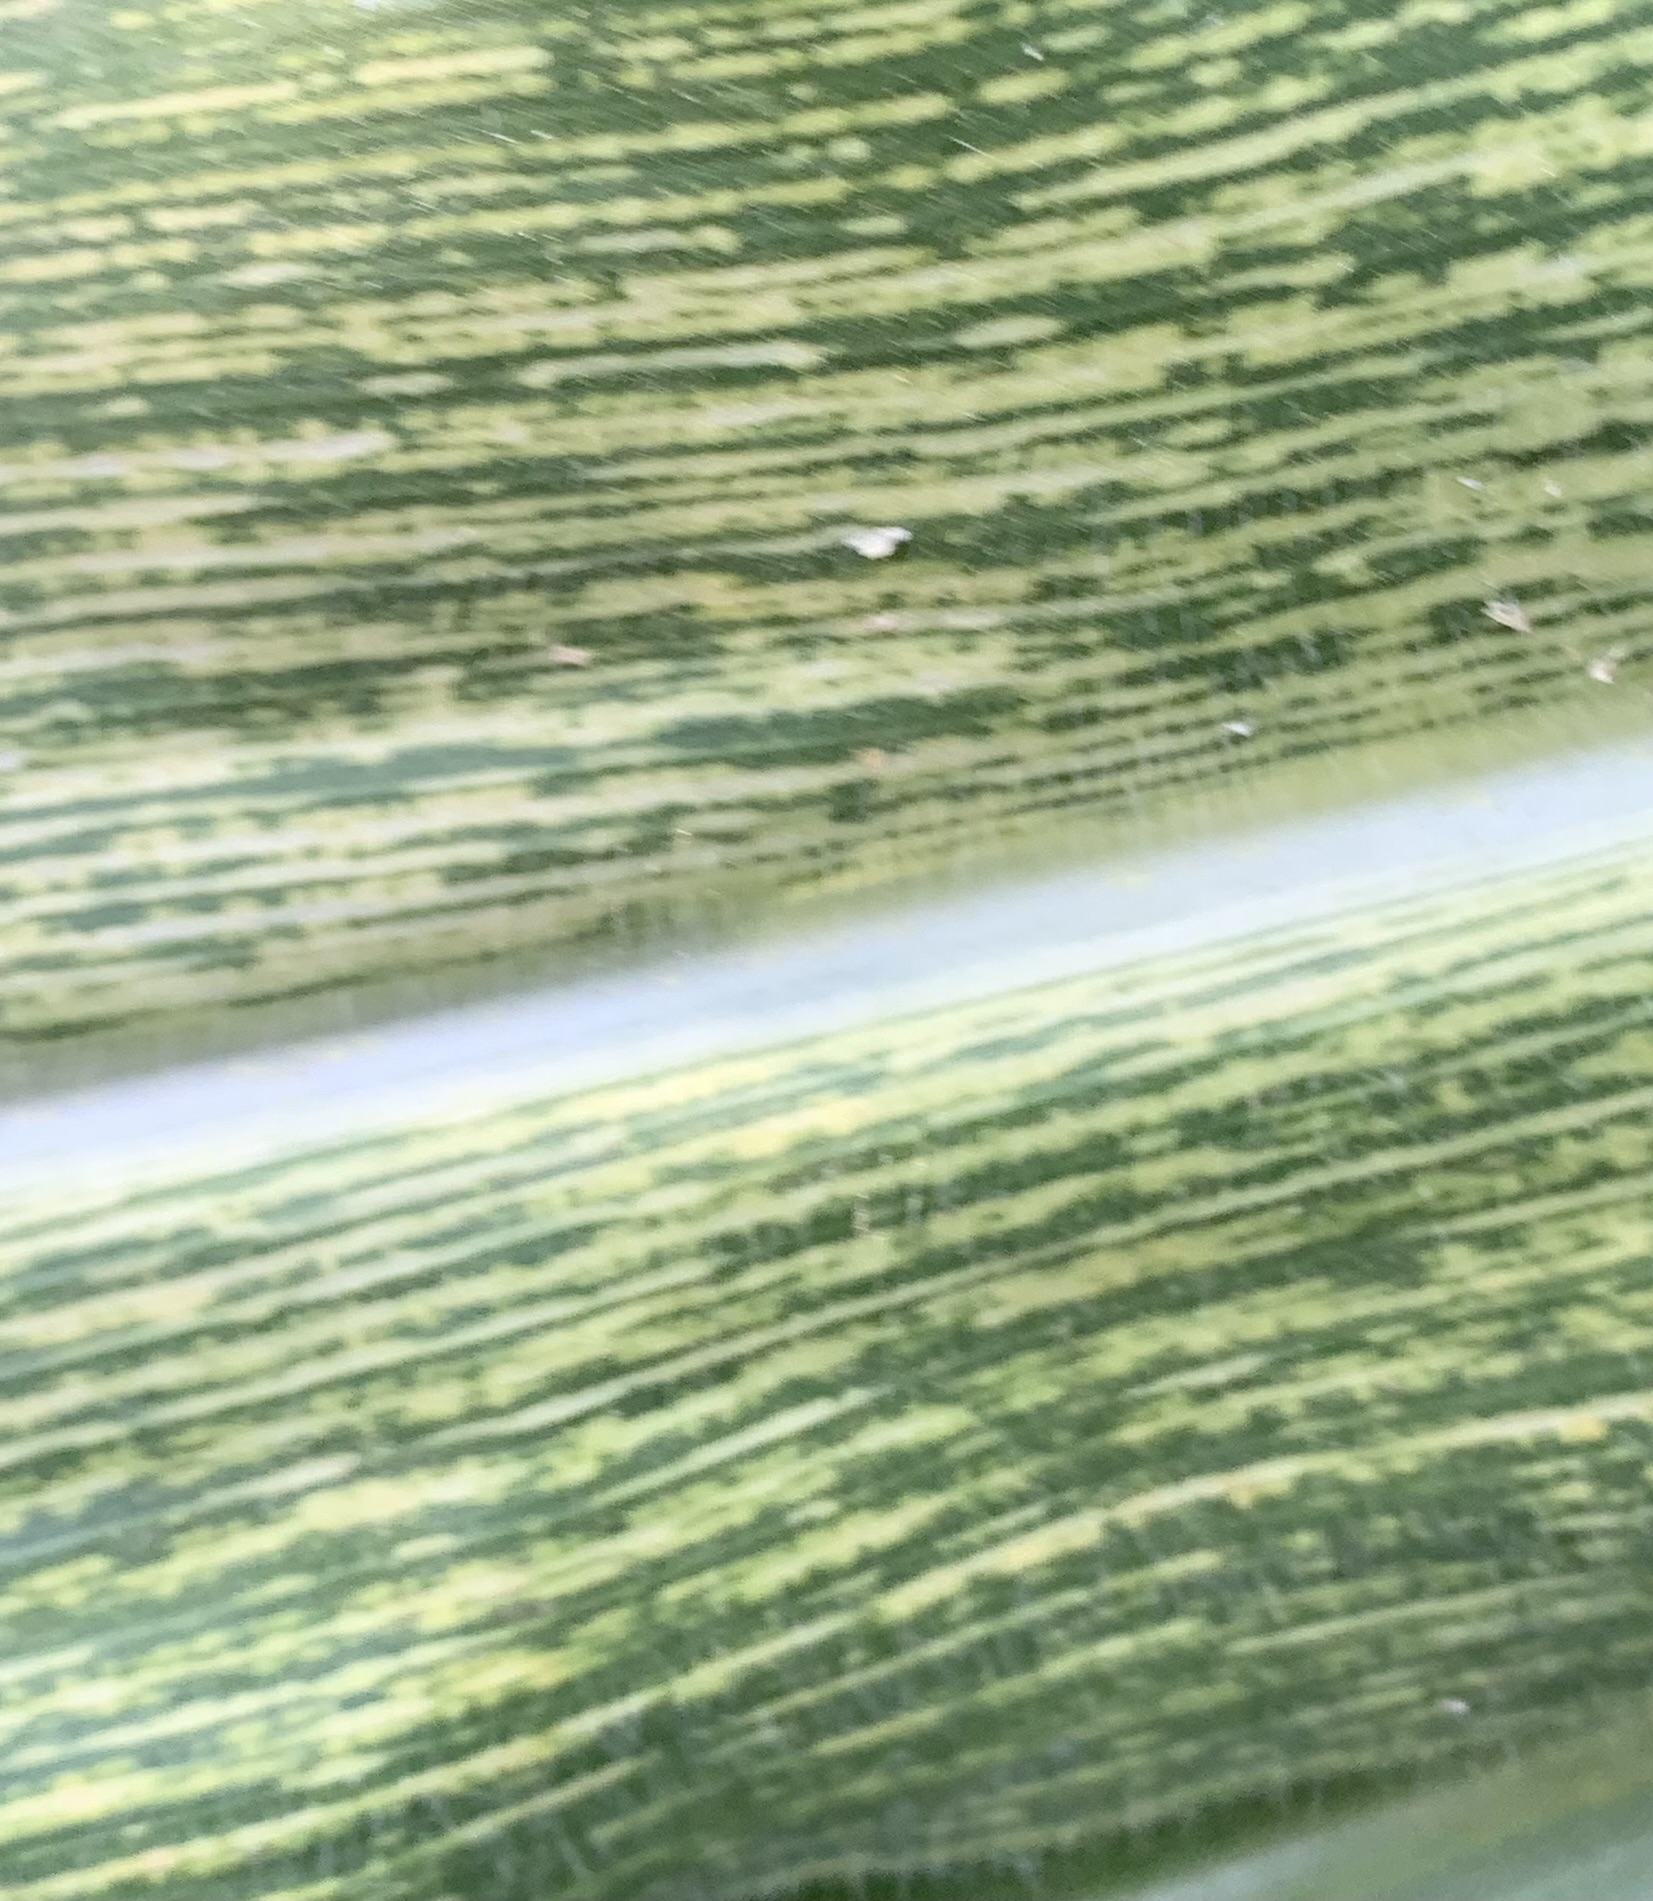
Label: MSV